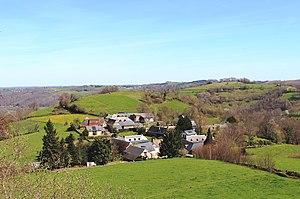
Gez-ez-Angles (Hautes-Pyrénées)
Gez-ez-Angles est une commune française située dans le département des Hautes-Pyrénées, en région Occitanie.